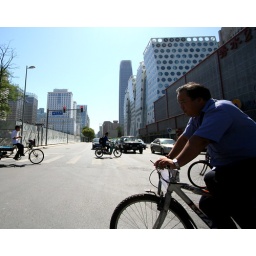
blue sky in beijing